Whistler's Brother

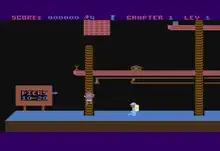
The player is ascending the ladder, while their brother, not paying attention, continues moving ahead. (Atari 8-bit screenshot)

In "Whistler's Brother", the player controls not only his character, but also his thoughtless brother. By pressing the fire button, the player character whistles so that his brother (who is not taking his eyes off the map) knows which direction to follow him. Proper timing is important, as failing to whistle will cause the player's brother to go the wrong way and possibly die. The player is tasked with retracing the path of his brother's last expedition and recovering the lost manuscript, artifacts and tools he left behind.